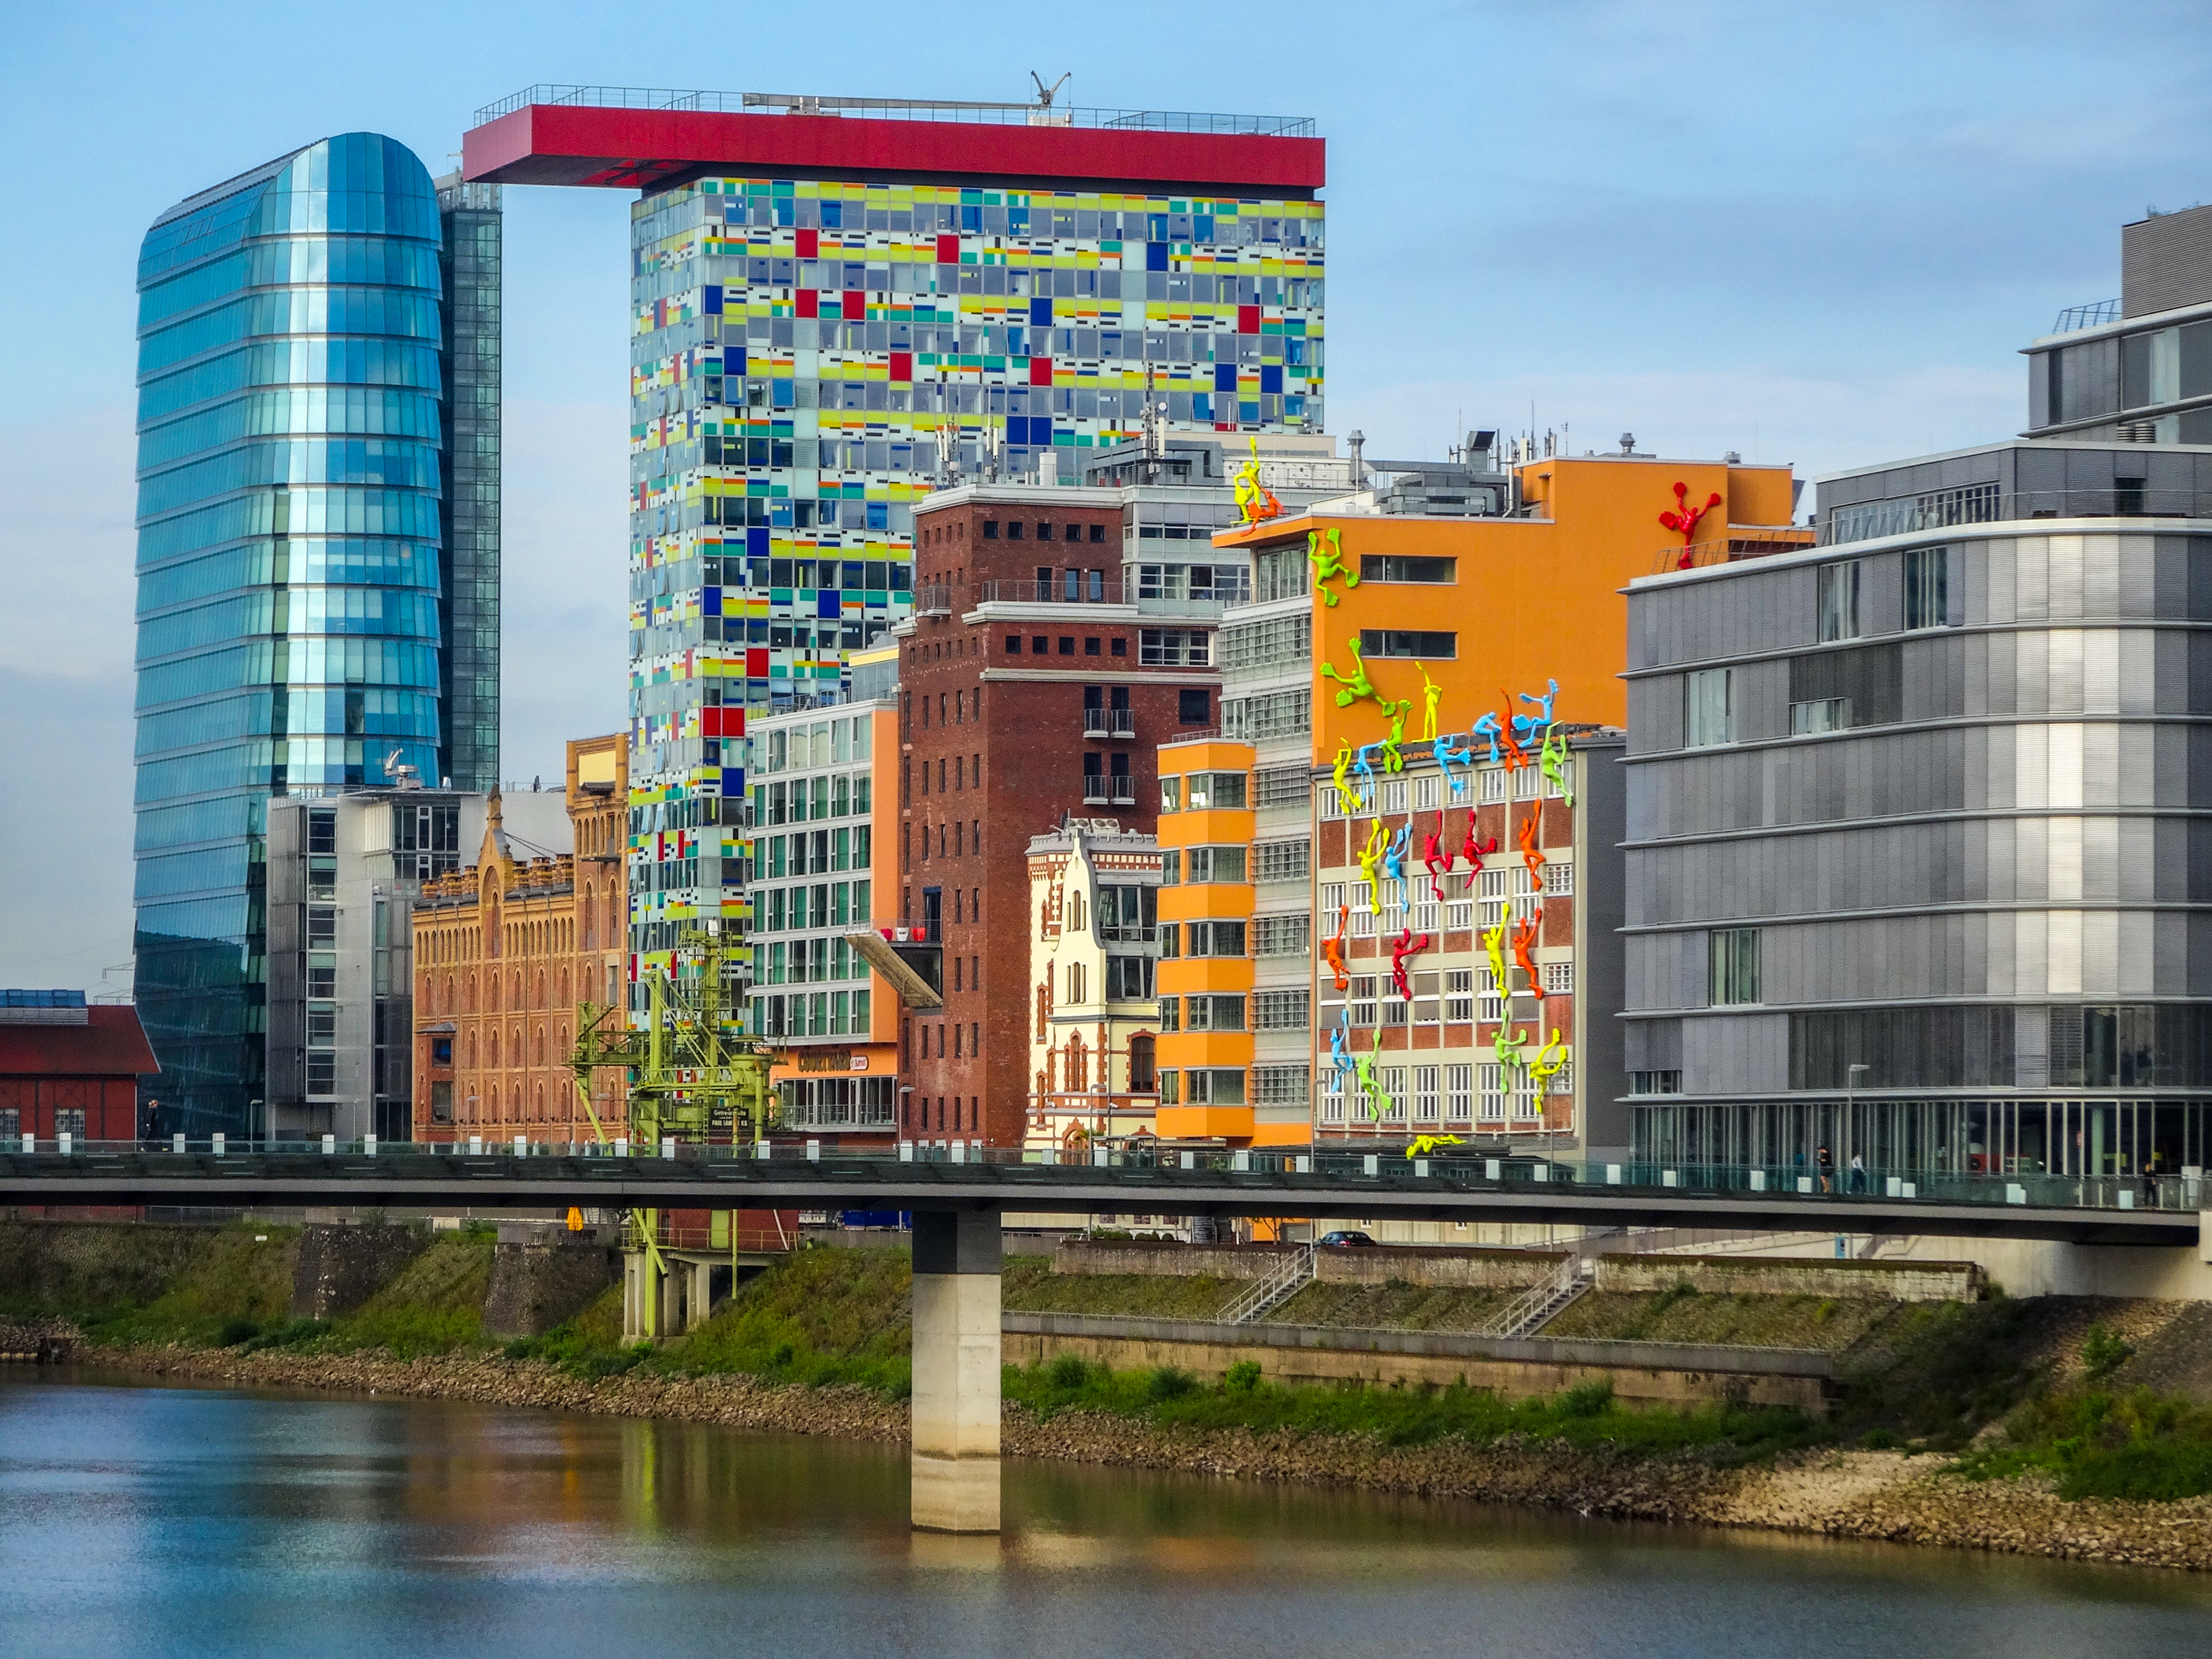
buildings, river, bridge, bank, dock 13, urban, city, cityscape, dusseldorf, germany, architecture, water, sky, plant, building, daytime, urban design, tower block, condominium, window, residential area, tower, neighbourhood, skyscraper, house, morning, facade, landmark, metropolis, waterway, metropolitan area, mixed use, art, tree, commercial building, lake, reflection, apartment, headquarters, wheel, painting, downtown, channel, skyline, corporate headquarters, canal, symmetry, tourism, advertising, landscape, street, tourist attraction, suburb